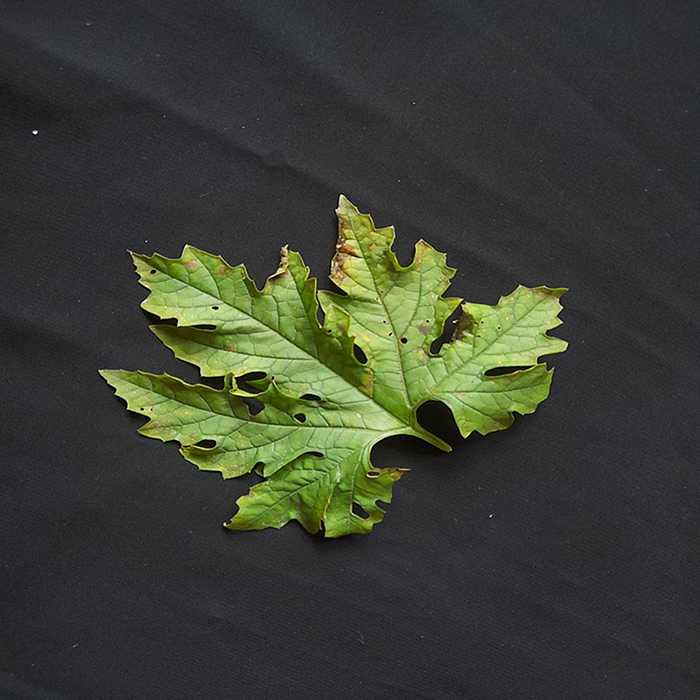
Plant: Bitter Gourd
Label: Downey mildew